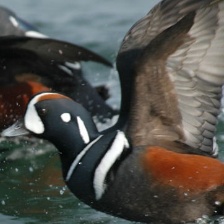
Species: HARLEQUIN DUCK
Scientific name: HISTRIONICUS HISTRIONICUS
ImageNet parent category: drake